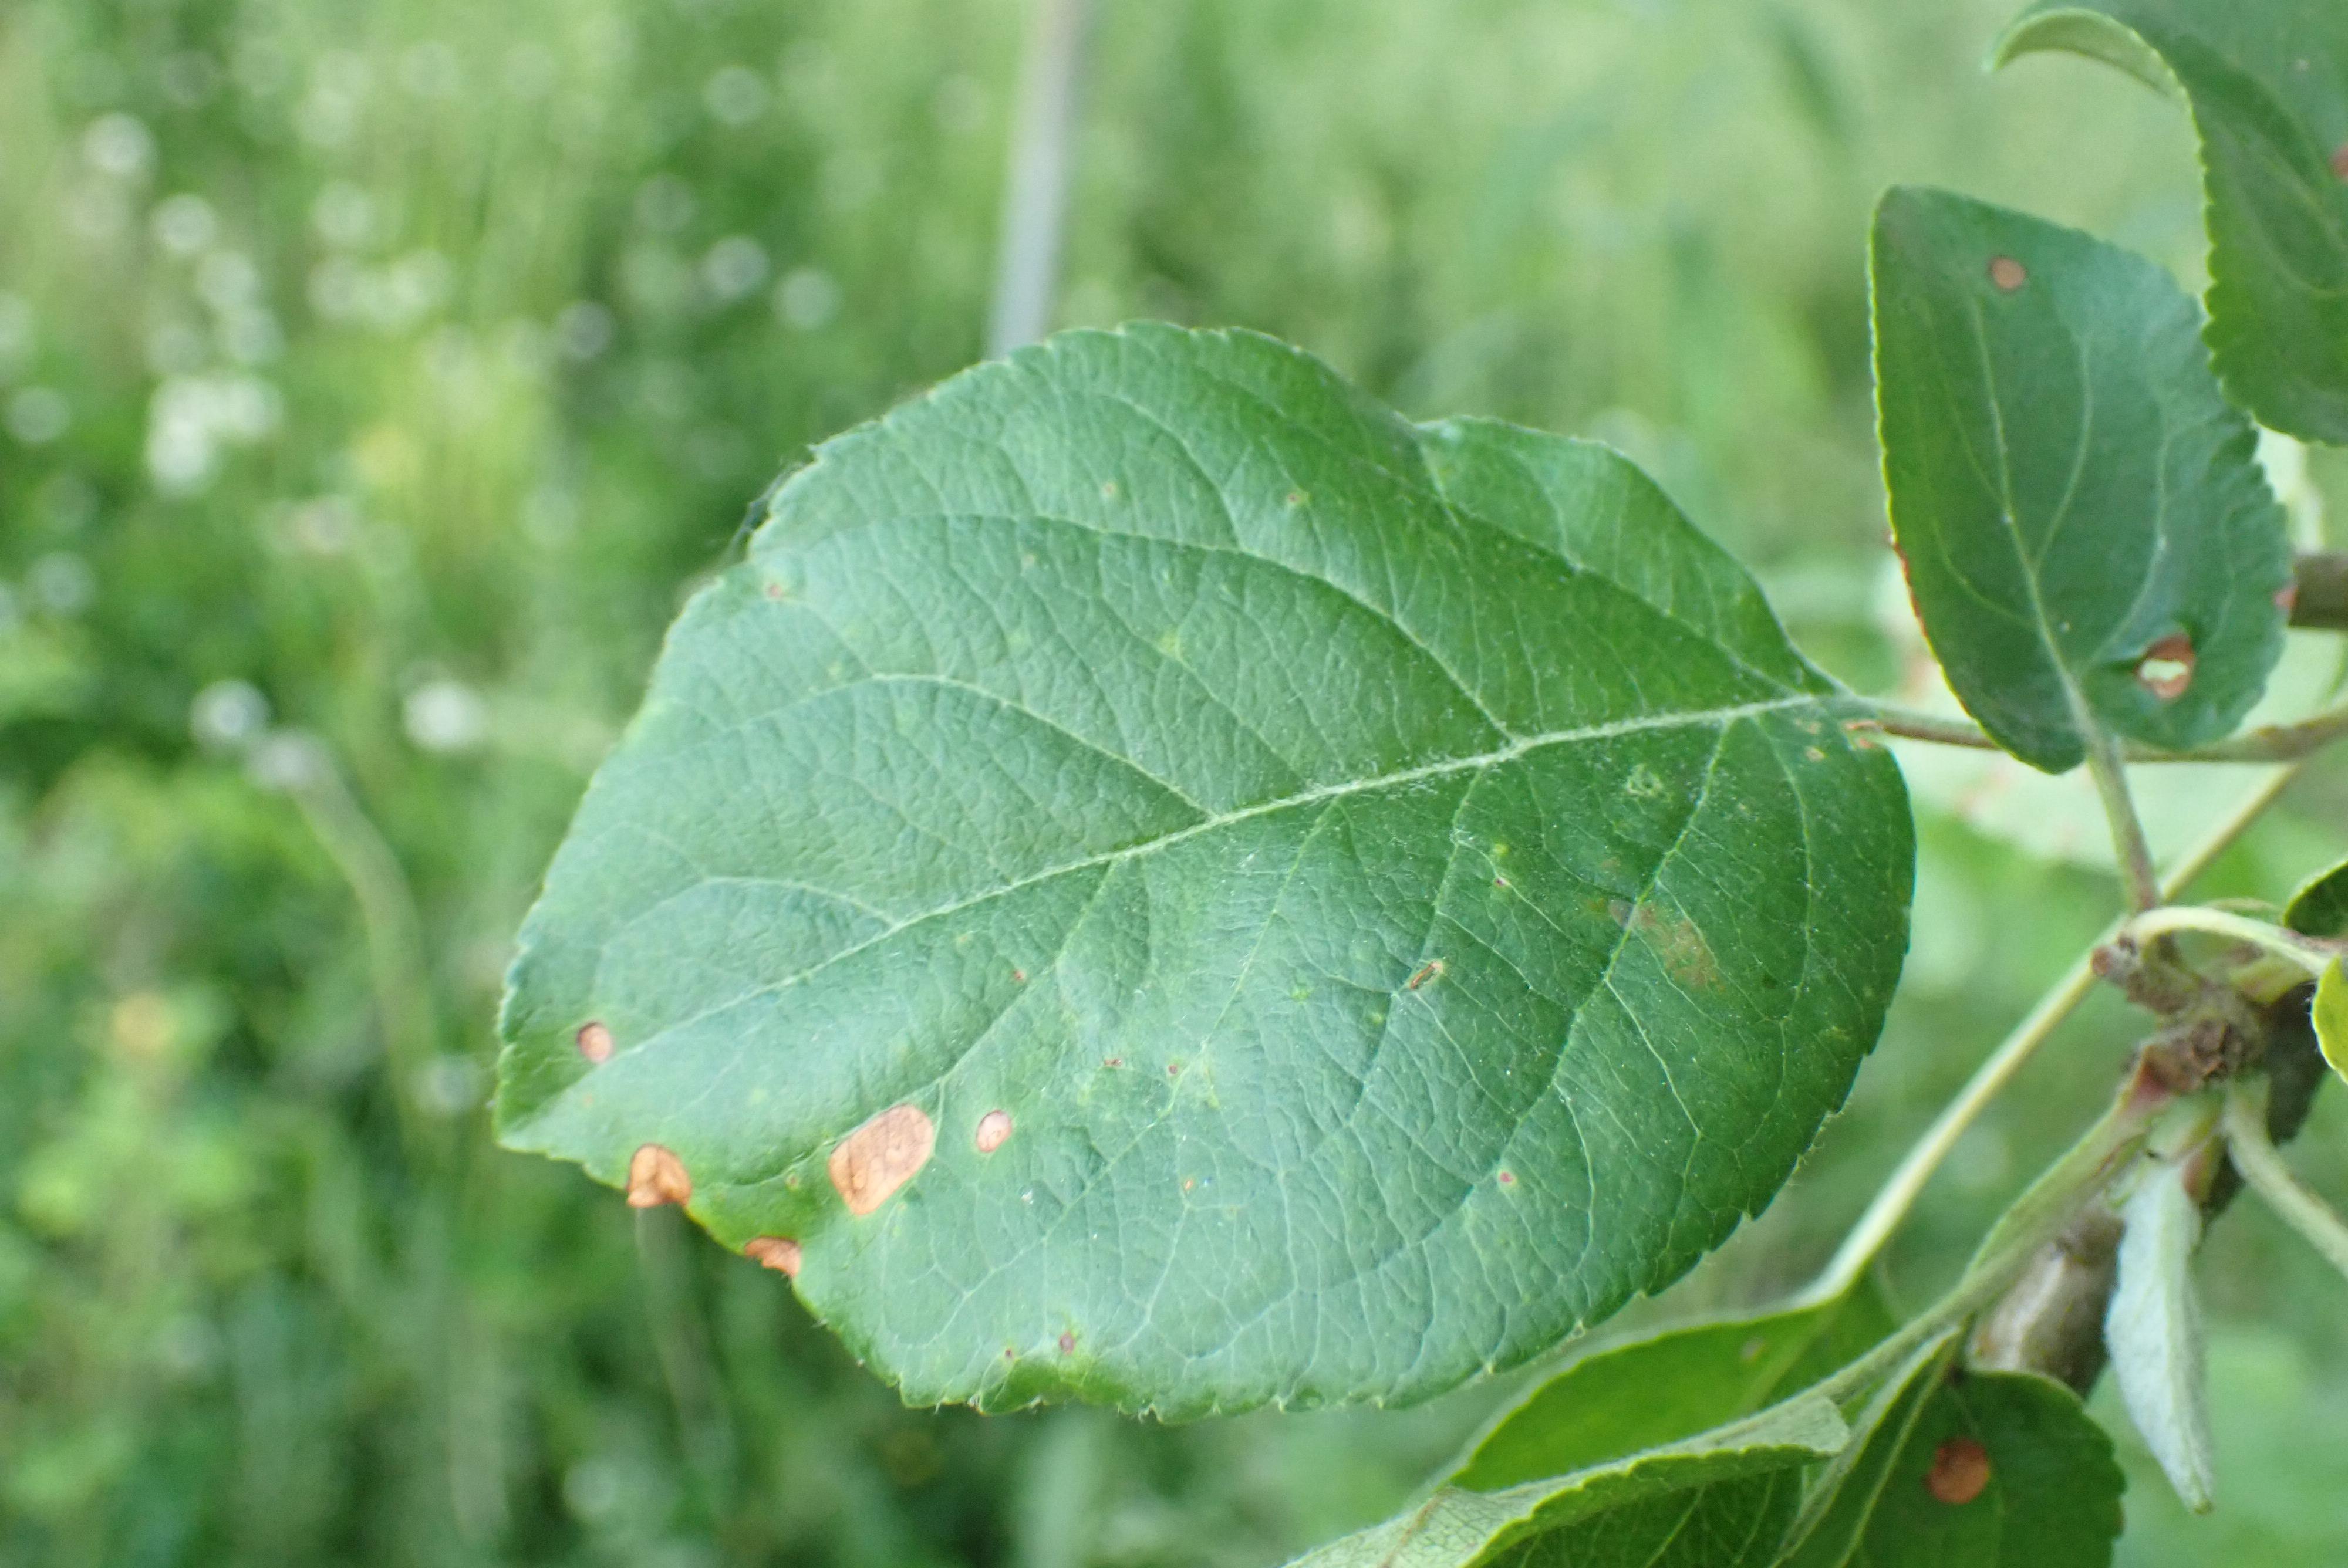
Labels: scab, frog_eye_leaf_spot